Culture in Toronto

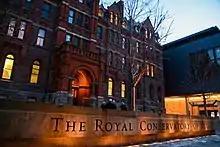
Founded in 1886, The Royal Conservatory of Music is a prominent organization in music education.

The bar scene is housed in many different sections of the city, each with its own flavour and type of patrons. The "Entertainment District," however, has the highest concentration of nightclubs, bars, and restaurants in the city. There are approximately 90 nightclubs located in this one square kilometre area.